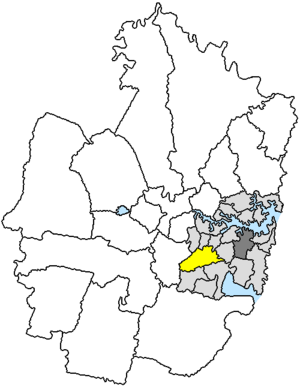
La ville de Canterbury est une ancienne zone d'administration locale de l'agglomération de Sydney, située dans l'État de Nouvelle-Galles du Sud en Australie. Elle a existé de 1879 à 2016, date à laquelle elle est intégrée au sein de la ville de Canterbury-Bankstown.